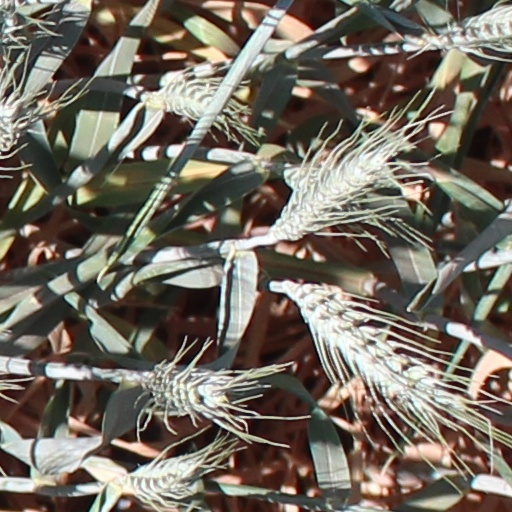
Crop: wheat